1914 Liga Peruana de Football

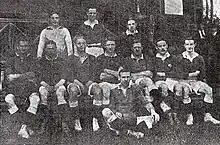
1914 champion, Lima Crickett

The 1914 Primera División was the third season of top-flight Peruvian football. A total of 7 teams competed in the league, The champion was Lima Cricket. It was organized by the homonymous entity, Liga Peruana de Football ("Peruvian Football League"), currently known as Professional Football Sports Association.